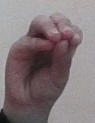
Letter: ha